Snowhill

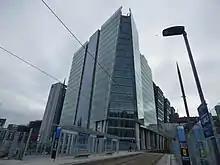
The completed Three Snowhill building, 17 storeys high, in 2020

Phase 4, also known as Three Snowhill, was to consist of the construction of a 43-storey apartment tower and 23 storey five star hotel. Both towers are connected by a bridge, one floor above the plaza level, and are also connected by basement levels beneath the plaza level. At these levels will be a variety of commercial and hotel accommodation with entrances from street level and the new public square. The towers are topped by two storeys of plant rooms. The communication equipment and maintenance equipment will generally be below the parapet level so that there is an uncluttered roof line. The designs for the towers were inspired by the products of the jewellery and crafts industry in the nearby Jewellery Quarter. The bridge across the plaza level will mean that the entrance to the two towers is completely covered from all weather.